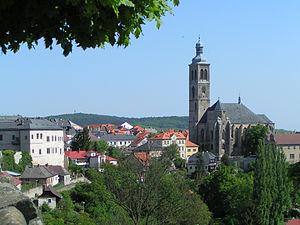
Kutná Hora est une ville de la région de Bohême centrale, en Tchéquie, et le chef-lieu du district de Kutná Hora. Sa population s'élevait à 20 653 habitants en 2020.